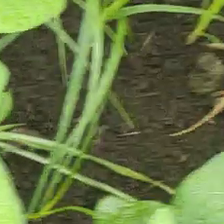
Weed species: Lavhala_(Cyperus_Rotundus)